Space rendezvous

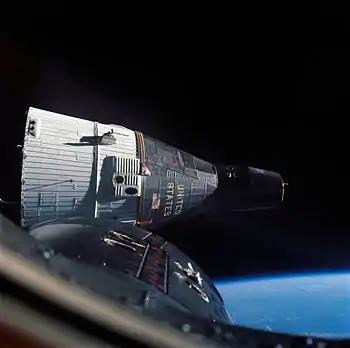
Gemini 7 photographed from Gemini 6 in 1965

Rendezvous was first successfully accomplished by US astronaut Wally Schirra on December 15, 1965. Schirra maneuvered the Gemini 6 spacecraft within of its sister craft Gemini 7. The spacecraft were not equipped to dock with each other, but maintained station-keeping for more than 20 minutes. Schirra later commented: